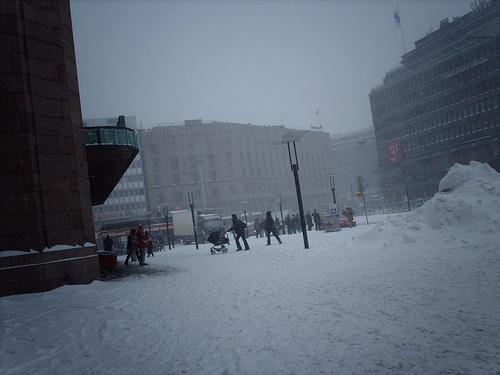
Weather: snow or frosty